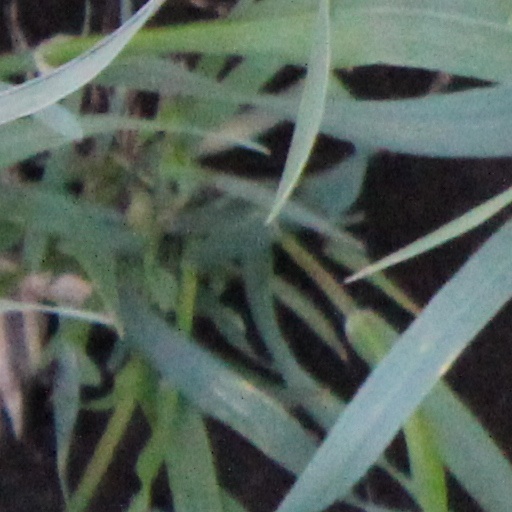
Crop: wheat